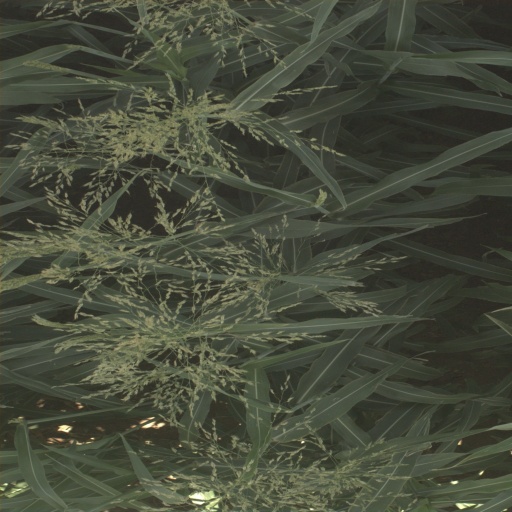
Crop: sorghum